Øystein Moen

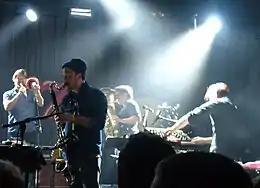
Moen with Jaga Jazzist in 2014

Moen was born in Steinkjer Municipality, and studied music on the Jazz program at Trondheim Musikkonsevatorium, where he and some fellow students started the band Puma, a cousin band musically to Supersilent. Puma is Øystein Moen (synthesizers and electronics), Stian Westerhus (guitar and electronics) and Gard Nilssen (drums). Their new album, "Half Nelson Courtship" (2010), shows a band with a stronger identity, clearer focus, more mature and fully developed musical ideas and directions. Puma is first and foremost a contemporary and progressive unit making their own path on the ever growing Norwegian experimental scene mixing improvisation, jazz, electronics and free rock. During his service in Bergen he met with drummer Isak Strand alias "Me At Sea", and they initiated a cooperation resulting in performance on the "Ekkofestivalen" 2005, an electronica festival in Bergen, leading to the album "Moen Meets Me At Sea" (2005).